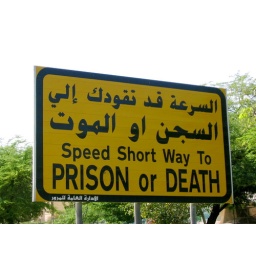
Threatening highway sign in Kuwait